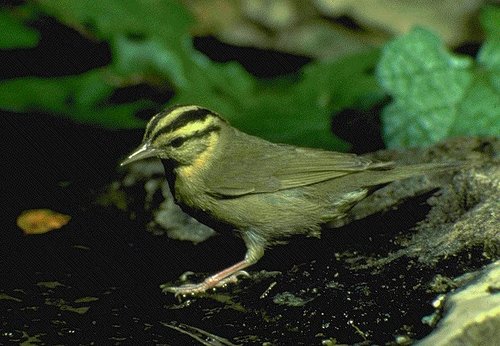
this bird has a yellow head with black stripes and a grey body.
a small bird with a yellow and black striped crowna small bird with a gray body and yellow and black striped crown.
this green bird has a striped crown of black and yellow.
this is a grey bird with a black and yellow striped head.
this bird is green with yellow and has a long, pointy beak.
this is a gray bird with a yellow head with black eyebrows and gray cheek patchthe bird head is large compared to the body, has striping on its head and the body is brown.
this bird has wings that are green and has a striped crowna bird that has stripes of yellow and black on its head and a green colored chest and belly.
Species: Worm Eating Warbler